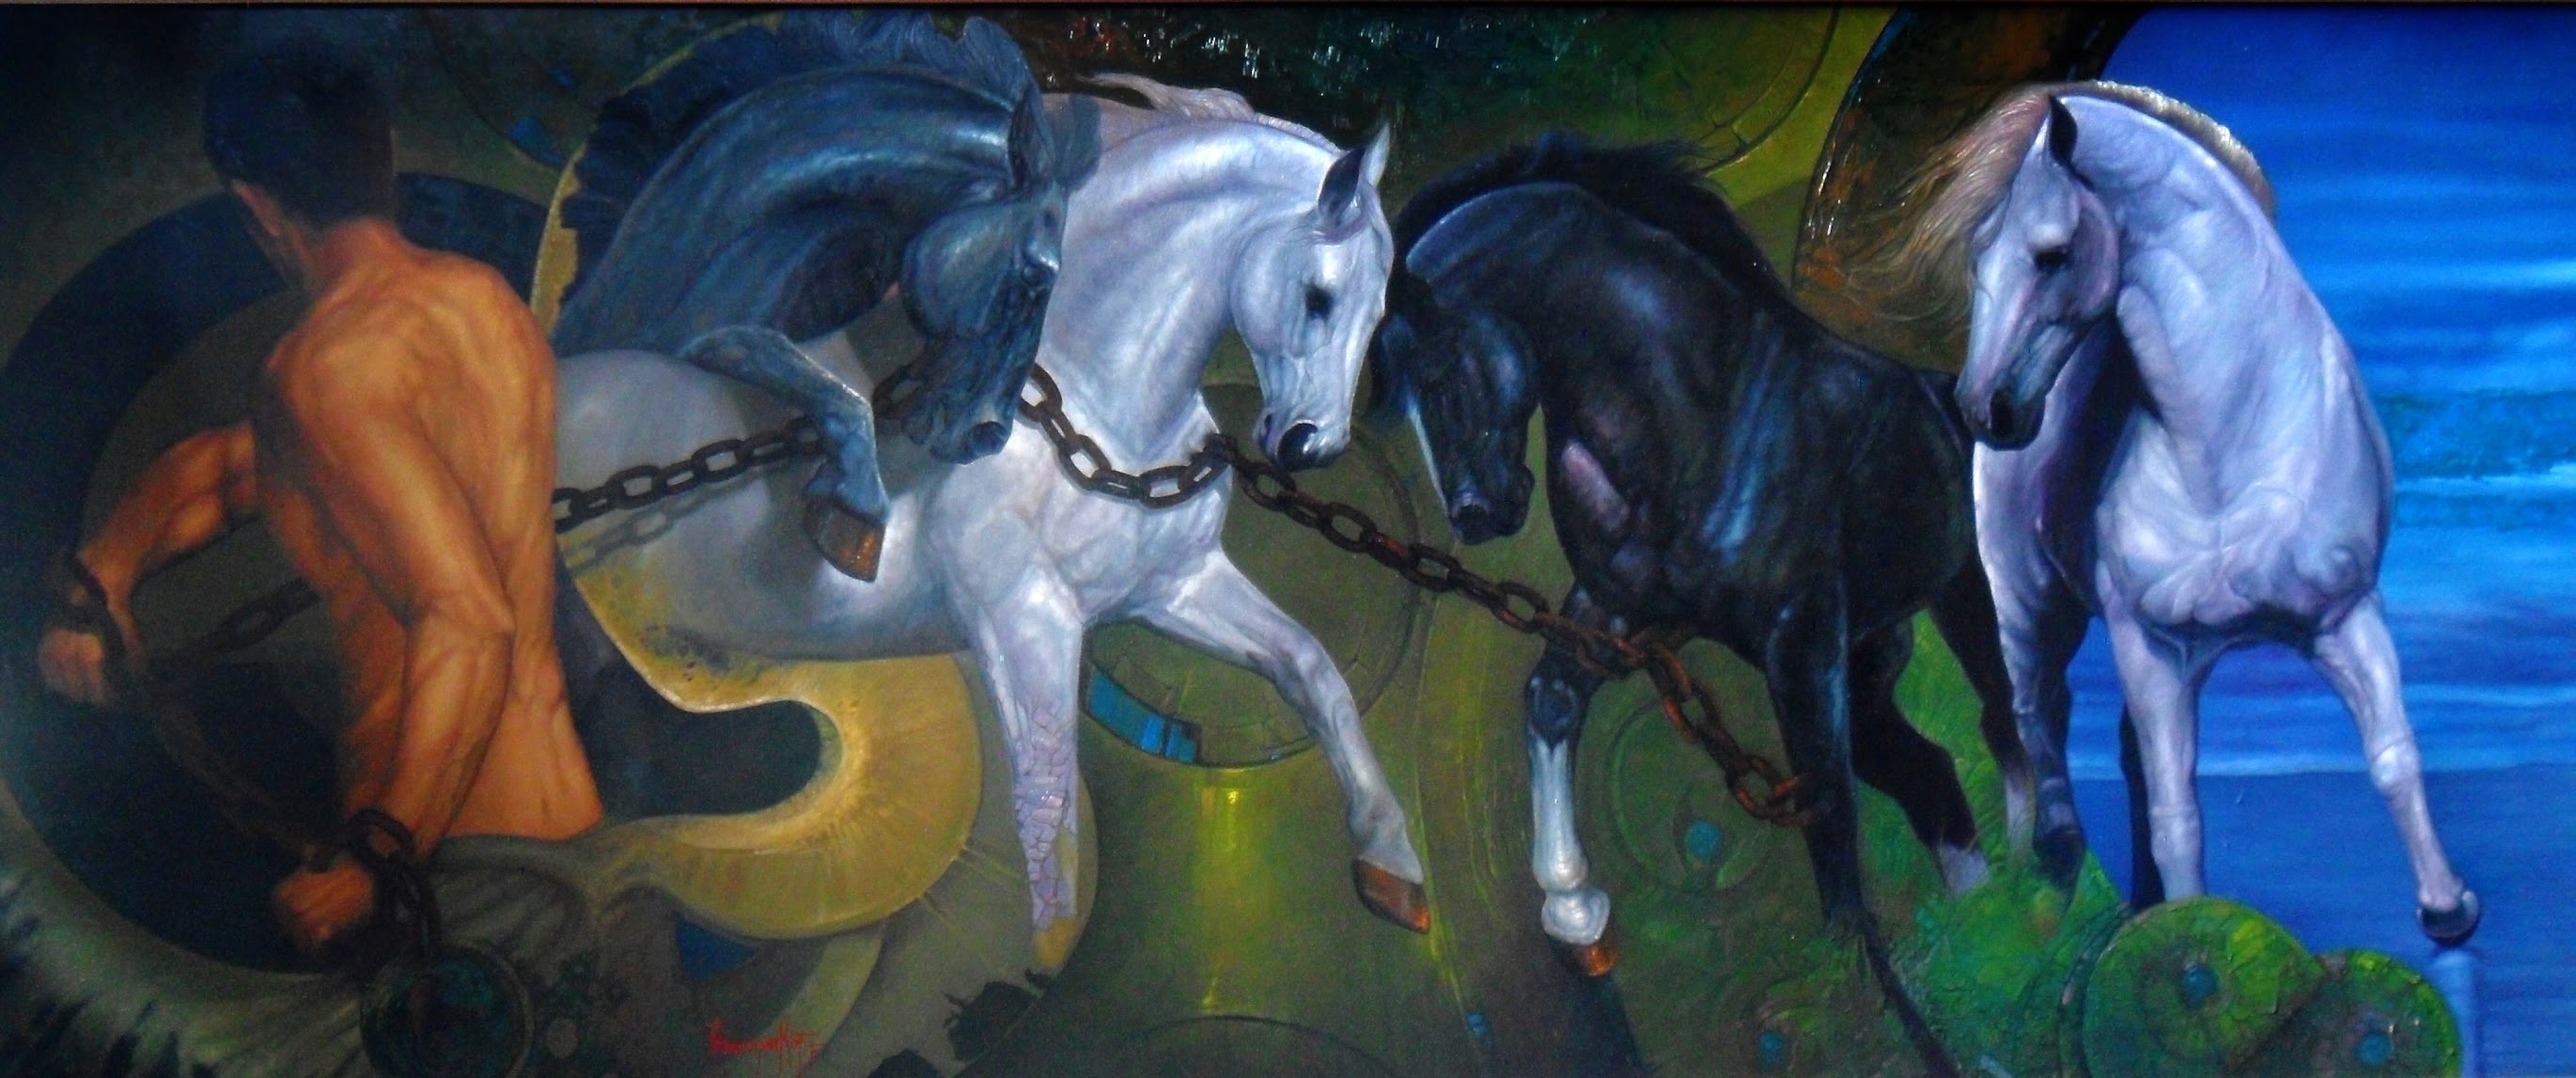
horse, stallion, painting, horses, art, animals, screenshot, realism, horse like mammal, human figure